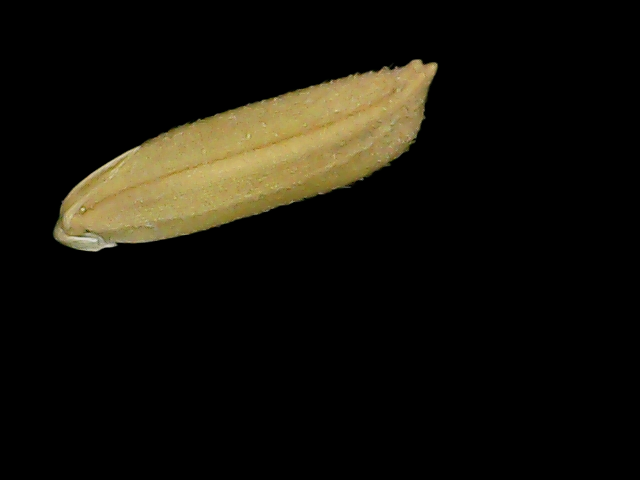
Rice variety: Bd75